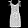
Label: Dress